Rull Men's Meetinghouse

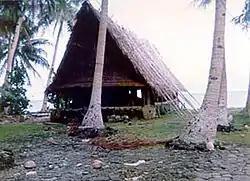

The Rull Men's Meetinghouse (known as a "faluw" in the Yapese language) is a historic meeting house in Rull, a village on the island of Yap in the Federated States of Micronesia. It is a large rectangular structure, set on a raised stone platform. The flooring consists of treated betelnut palm trunks, and has a steeply pitched roof made of bamboo supports with various types of tropical leaves tied in place using coconut fiber. The "faluw", although not the first built on this platform, has historically occupied a central place in the civic life of the community, serving as a place where the men of the village could meet in seclusion, and as a place for social rites.